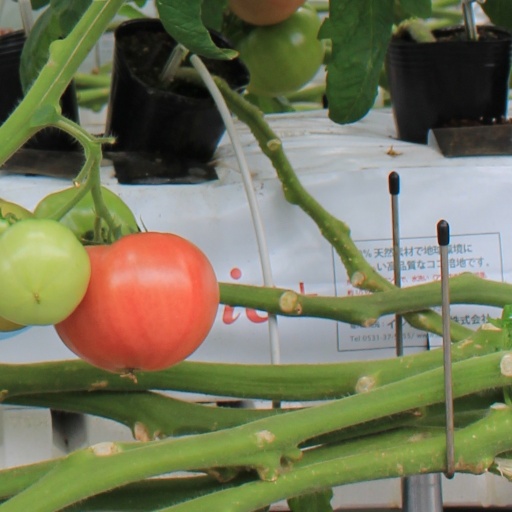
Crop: tomato